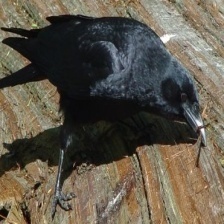
Species: CROW
Scientific name: CORVUS